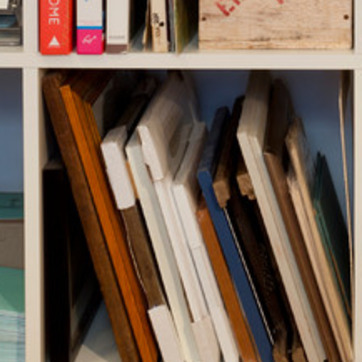
Material: paper